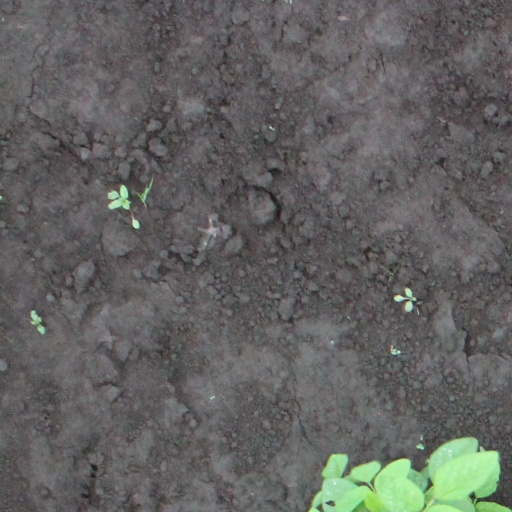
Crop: soybean